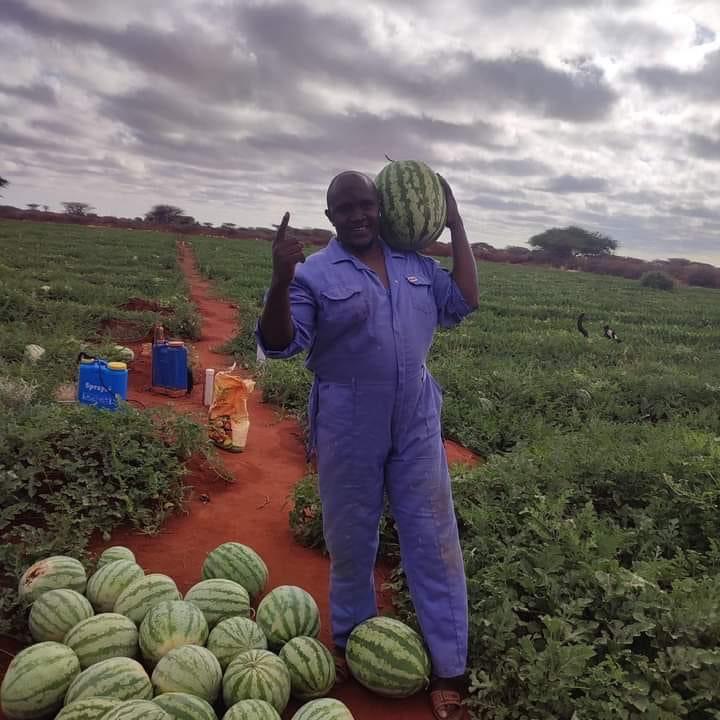
Mwanaume mmoja mkulima mwenye furaha, amesimama huku amebebelea tikiti moja na kunyoosha kidole kimoja juu. Chini kukiwa na matikiti mengine, pembeni yake kukiwa na vifaa vinavyotumika katika kumwagilia dawa  katika mimea ya matikiti.